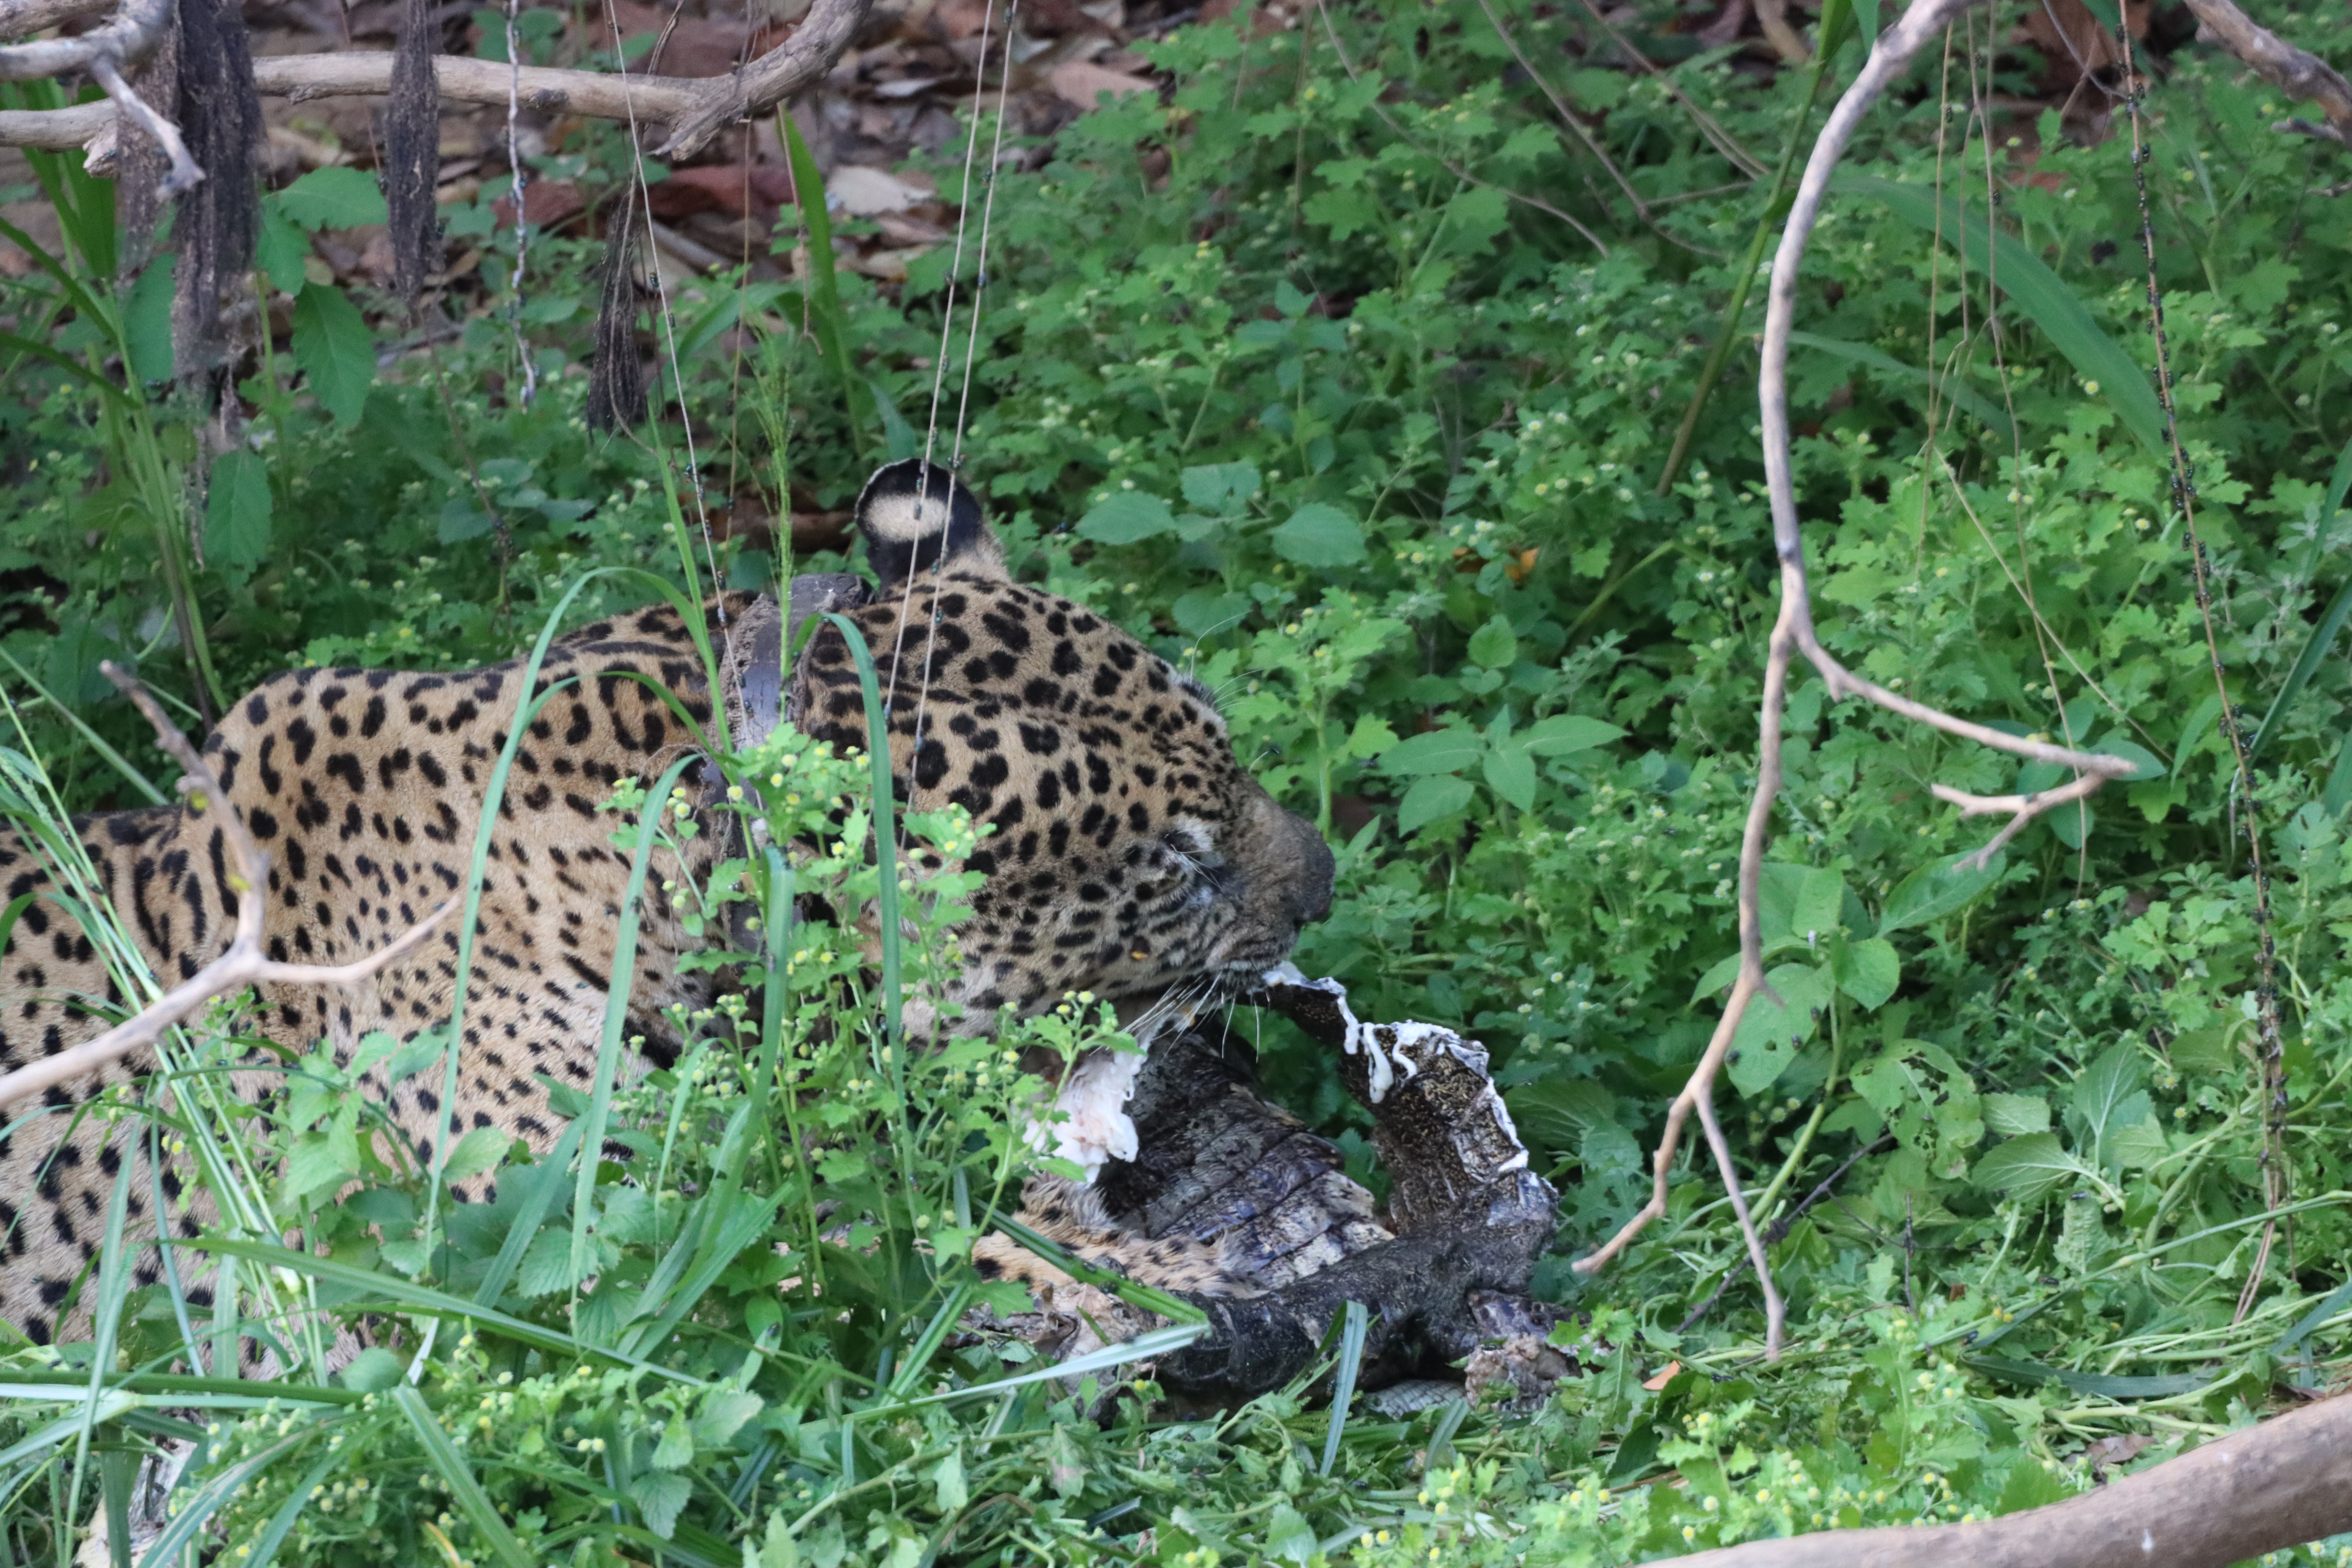
Jaguar: Ousado